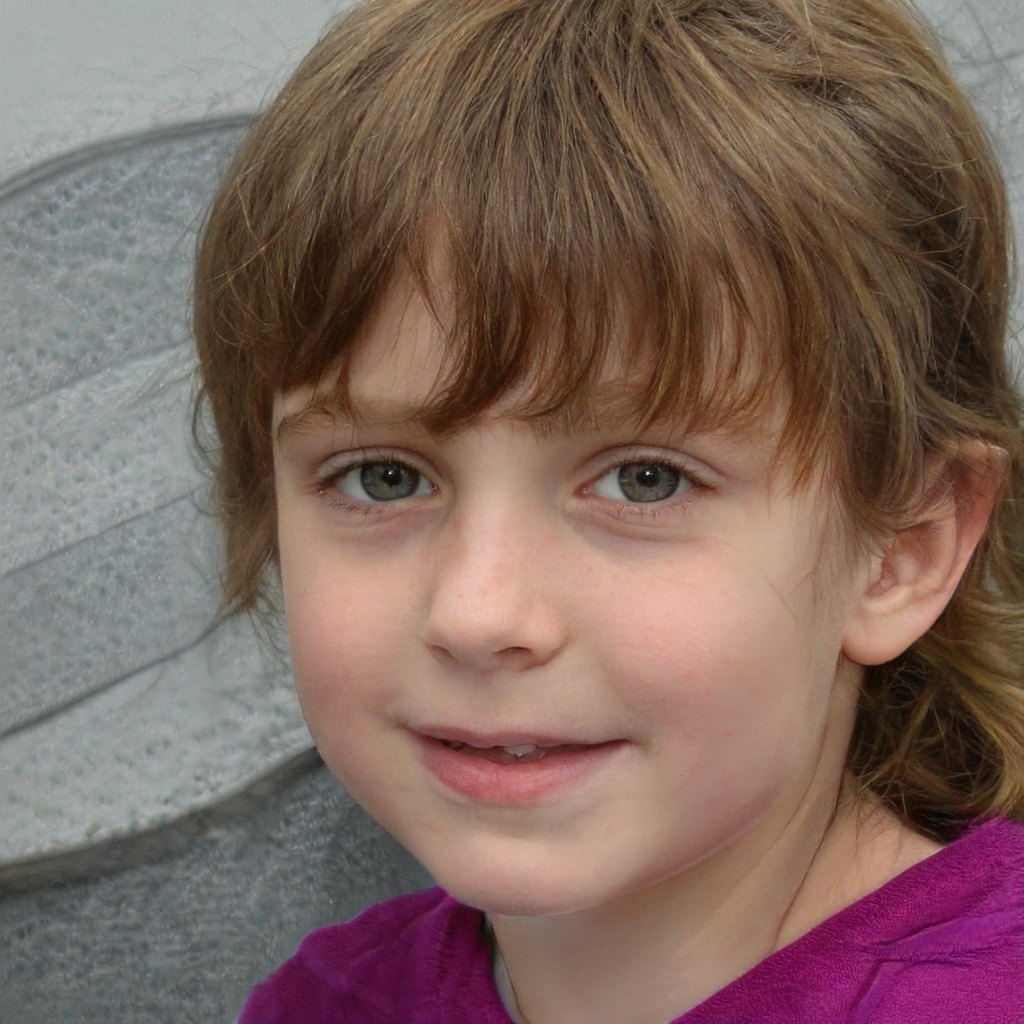
Gender: Female